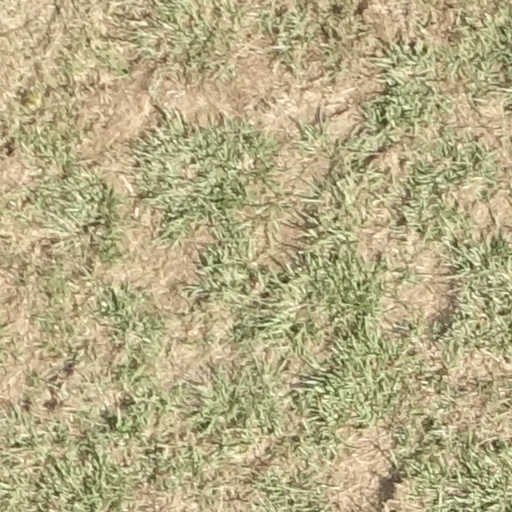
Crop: sorghum